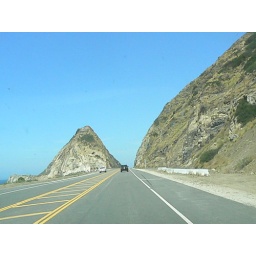
Famous part of highway one 1 road used in many car commercials near Malibu california